Flag and coat of arms of Transylvania

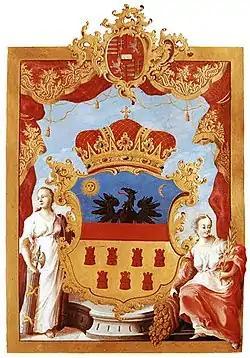
Coat of arms of Transylvania in 1765

Upon creating a "Grand Principality of Transylvania" on November 2, 1765, Maria Theresa finally standardized the coat of arms, introducing the definitive tinctures and adding the "gules" fess. Following this redesign, the crescent was also rendered as a waning moon. These new Transylvanian arms were also the basis for a Transylvanian blue-red-yellow banner, which may also date back to 1765. Transylvania's promotion and its modernized heraldry were both supervised by Chancellor Wenzel von Kaunitz, who encouraged a rift between Transylvania and the Hungarian Kingdom; on such grounds, Kaunitz rejected heraldic submissions by the Hungarian nobles, who wished to include a Patriarchal cross into the design. In 1769, he shocked his Hungarian adversaries by refusing to add the Transylvanian arms into those of the Kingdom. The arms still appeared on the third great seal used by Maria Theresia, which combined all her "German-Austrian and Hungarian provincial coats of arms" into a design that parted with "old heraldic simplicity and restraint".